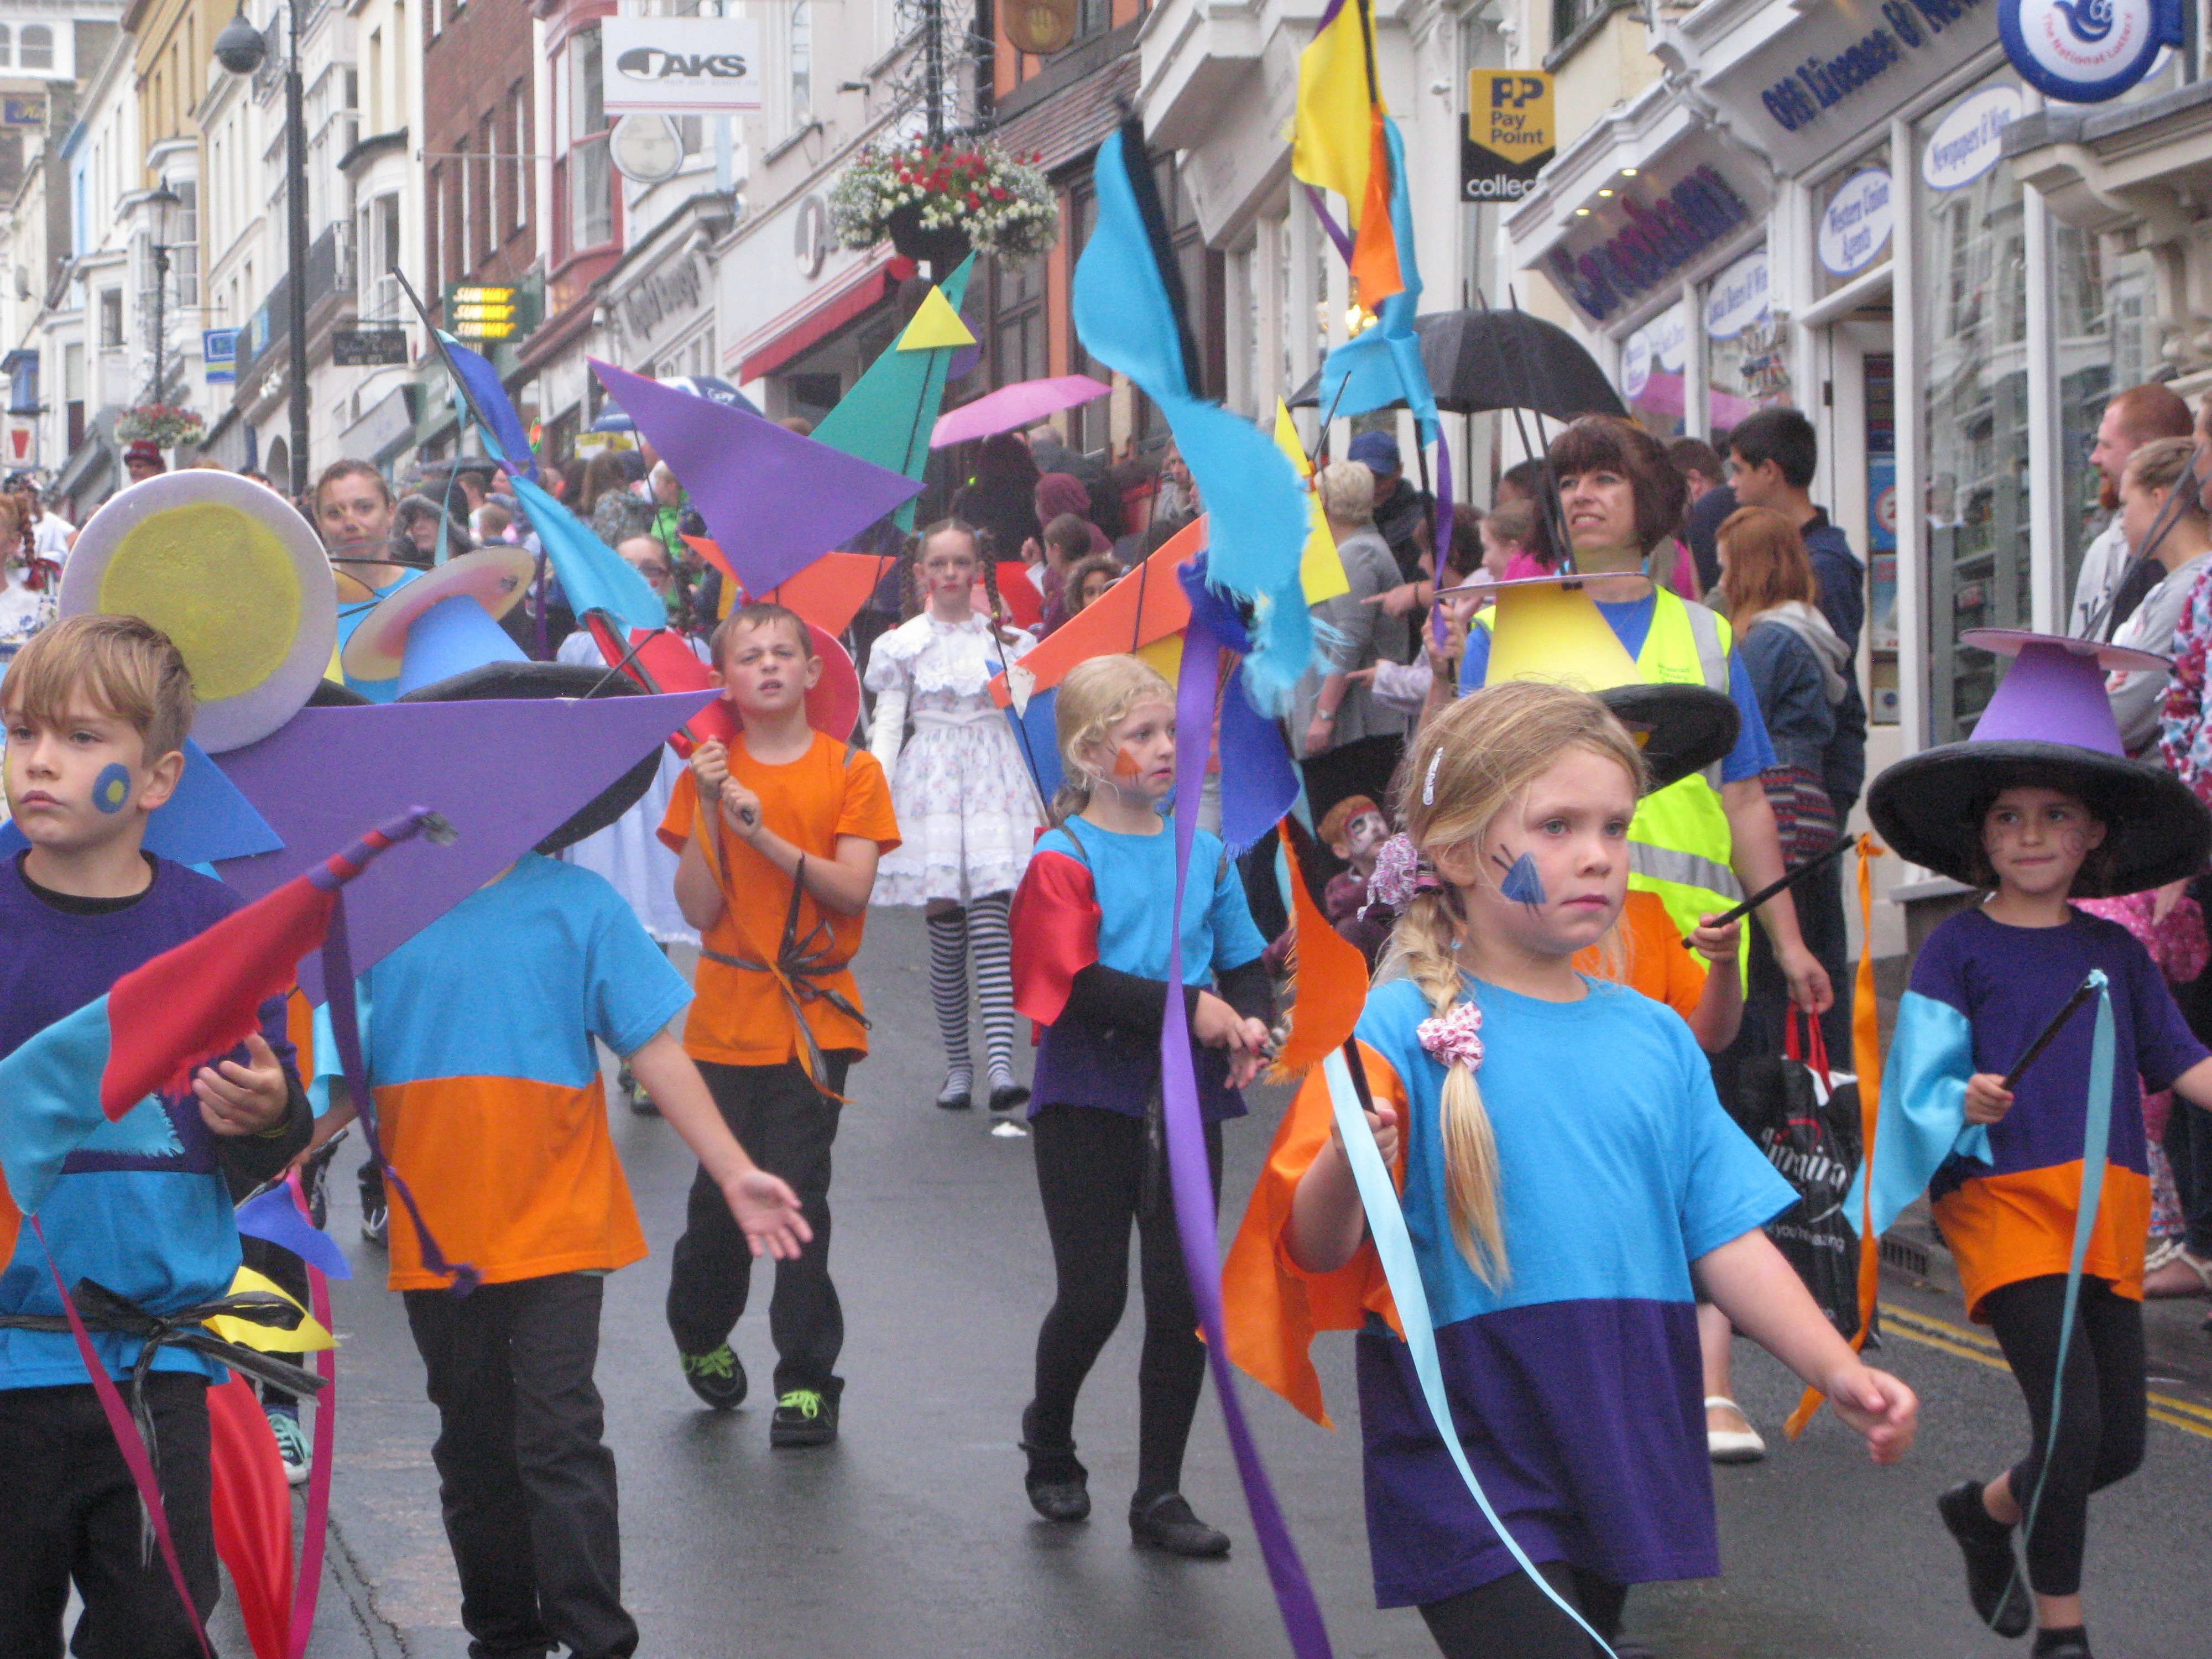
carnival, parade, festival, event, masquerade, ryde carnival, masband, carnival mas, wight strollers, street theatre